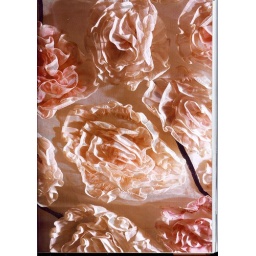
Details of the dress. White organza flowers hand tinted in shades of light pink